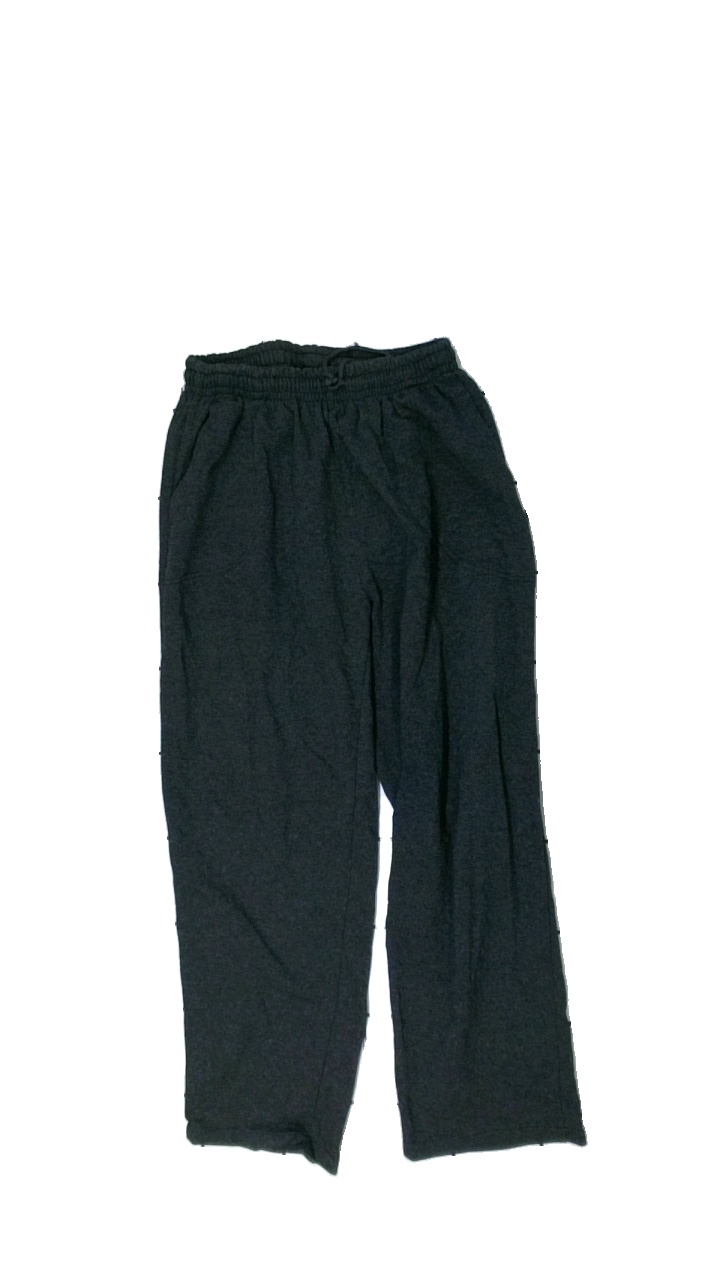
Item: Trousers (Ladies)
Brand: Tedo
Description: grå mjukisbyxor, mycket noppriga
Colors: Grey
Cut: Regular
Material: ?
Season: All
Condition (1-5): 2
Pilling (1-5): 2
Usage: Export
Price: <50